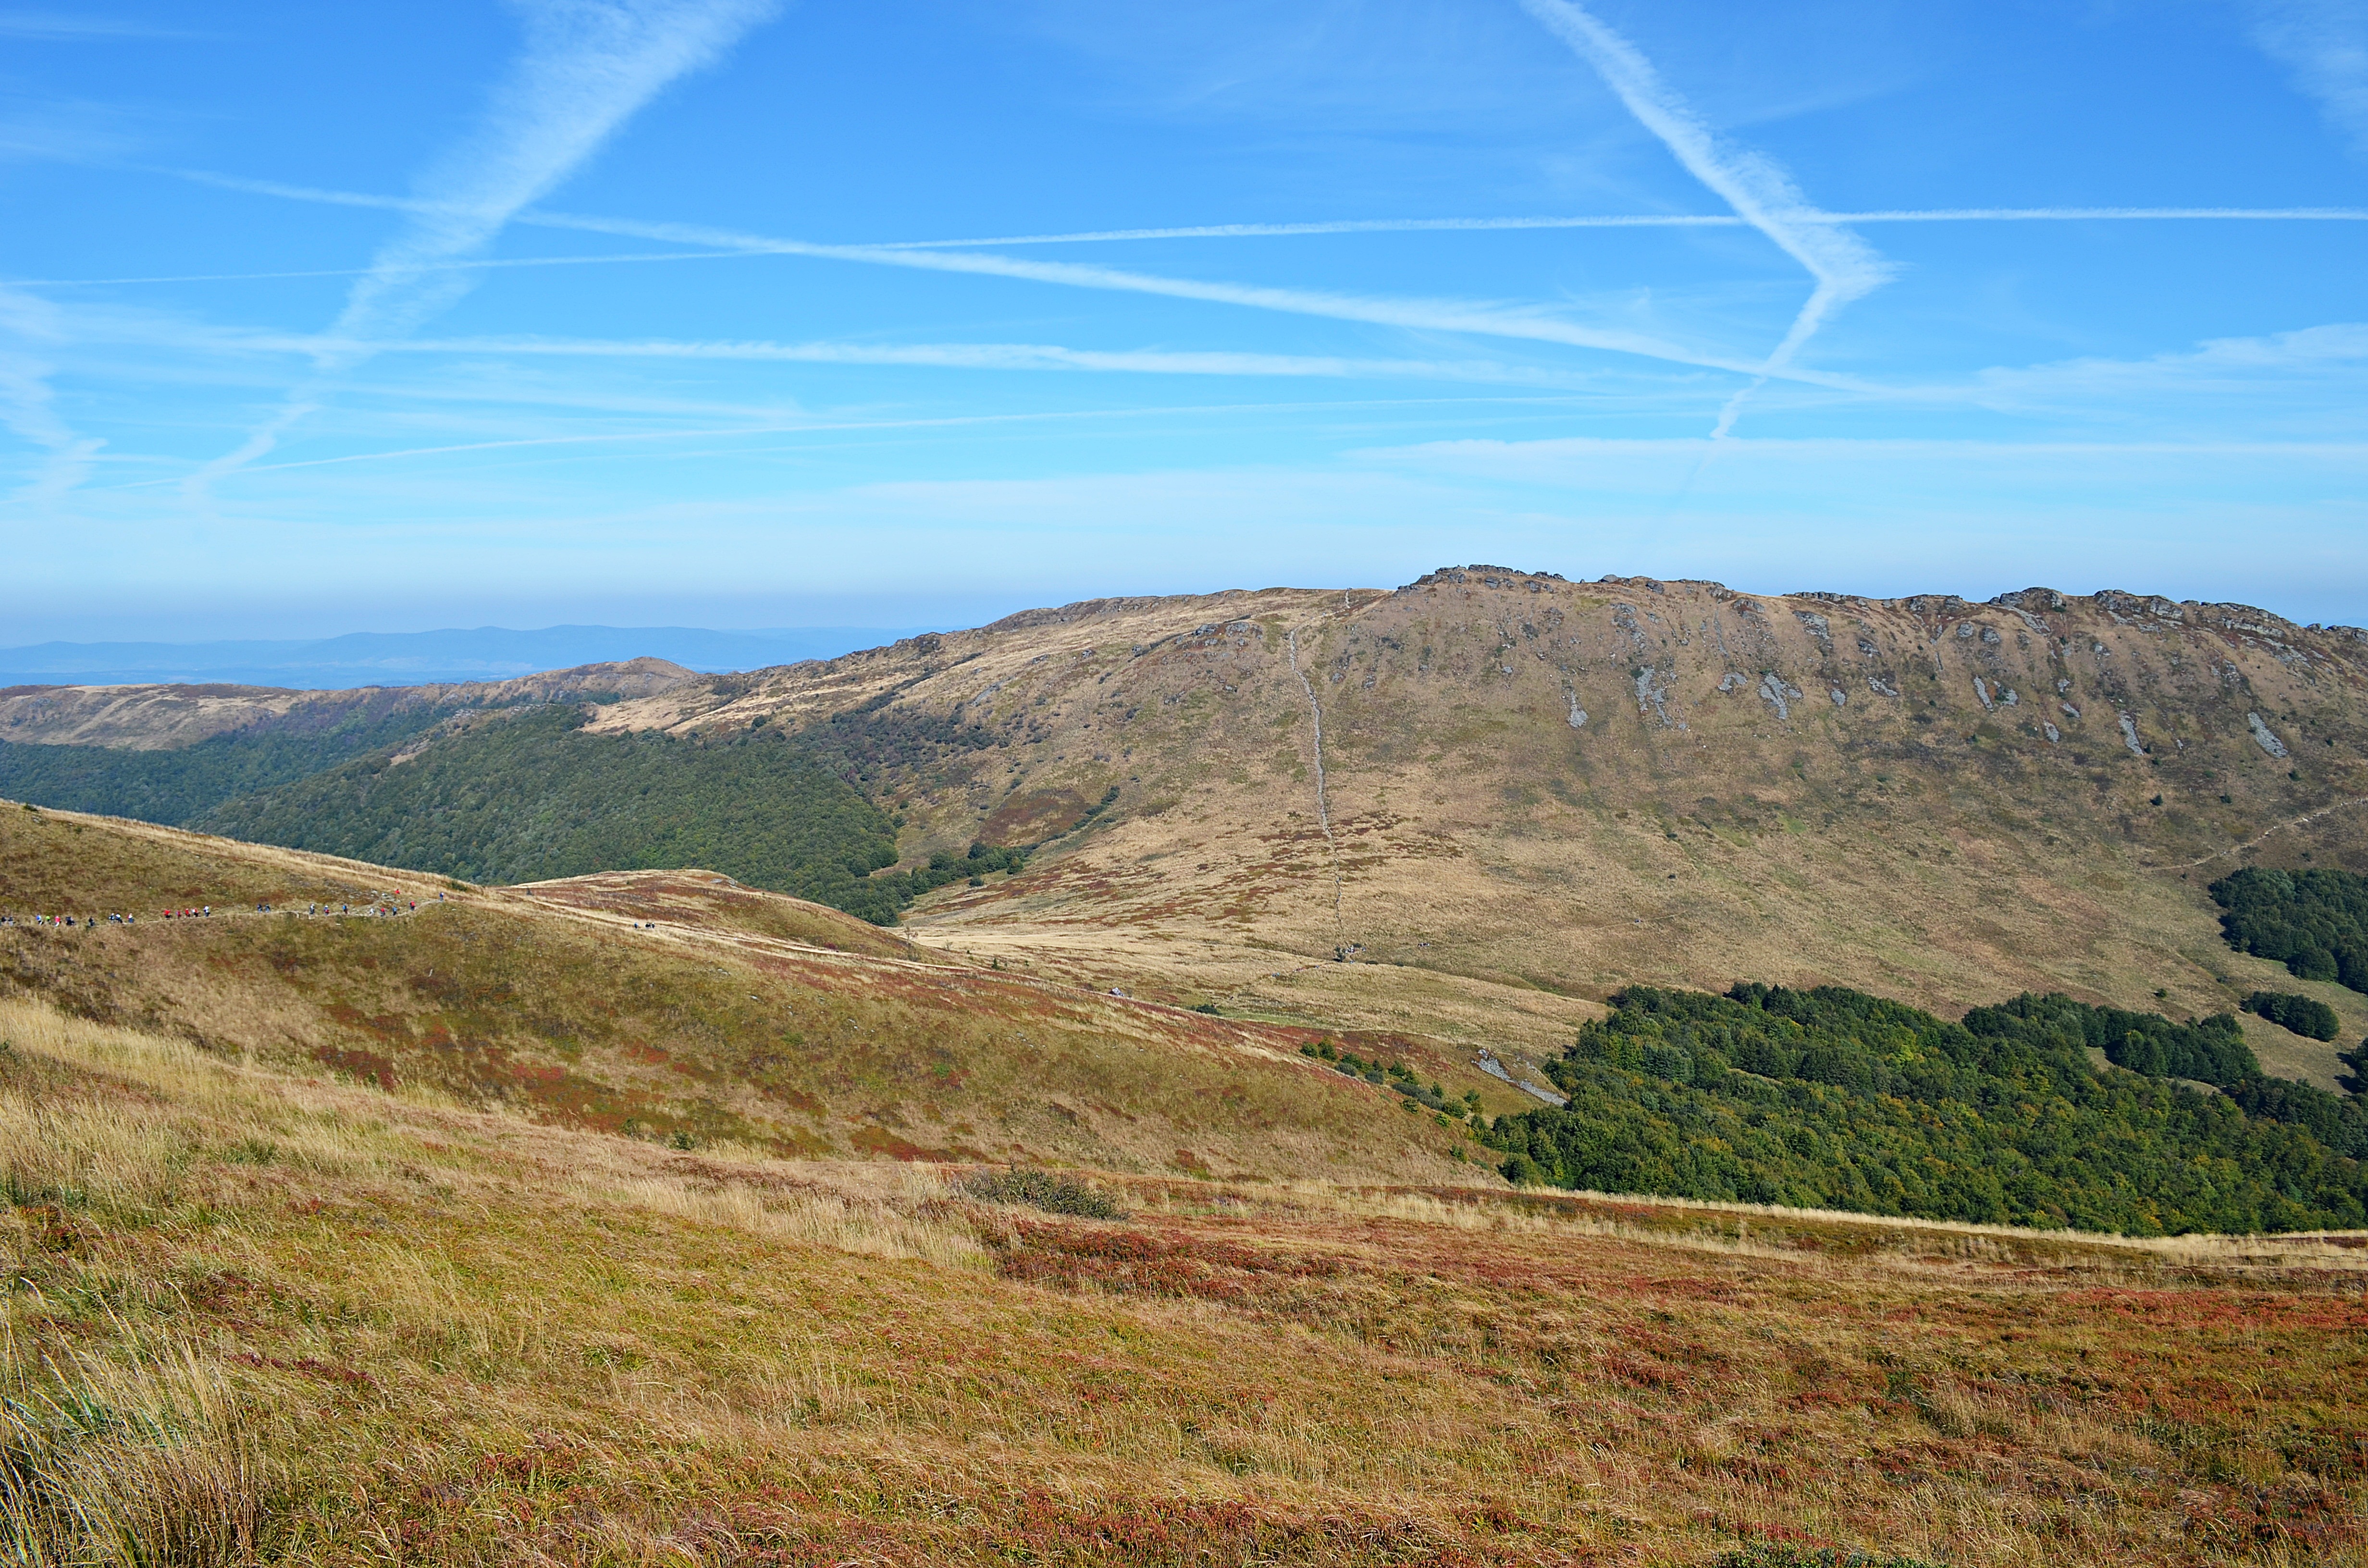
landscape, tree, nature, forest, grass, wilderness, mountain, trail, meadow, prairie, hill, view, valley, mountain range, panorama, travel, walk, green, autumn, holiday, climbing, tourism, highland, terrain, ridge, plain, top view, rocks, tour, colors, relaxation, geology, mountains, grassland, vegetation, badlands, poland, plateau, fell, loch, the environment, ecosystem, tops, the silence, on the trail, seasons of the year, peace of mind, hiking trail, rural area, sunny day, landform, bieszczady, mountain pass, the horizon, large view, stok, geographical feature, mountainous landforms